Gawler Ranges

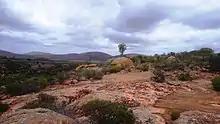
Pink granite at Hiltaba Nature Reserve

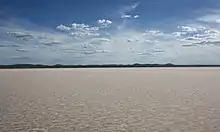
Acraman Salt Lake with Gawler Range in background

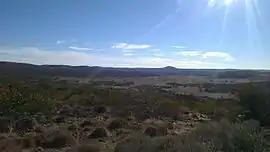
Conical Hill Track in the Gawler Range

The rocks within the ranges were formed by volcanic activity between ~1595-1592 Ma, when the Gawler Range Volcanics (GRV) were erupted. Approximately 30 000 km of dominantly rhyolitic and dacitic lava were rapidly extruded, and their eroded remnants preserve one of the most voluminous felsic magmatic events preserved on earth. Basaltic and basaltic-andesite comprise a remarkably minor component of the magmatism (<1%). The Gawler Ranges Volcanics were also erupted at remarkably high temperatures (~950-1100 °C) for felsic magmas, and this, coupled with their very high halogen (particularly F and Cl) compositions resulted in low viscosity (runny) magmas when compared to typical rhyolites and dacites which are generally several hundred degrees cooler. This low viscosity resulted in emplacement as a series of lobate flows with a stacked pancake-like morphology which cooled rapidly resulting in porphyritic textures and widespread columnar jointing. The ranges are a small part of the Gawler craton which is a craton rich in mineral resources, although many are only recently discovered and not yet fully exploited.